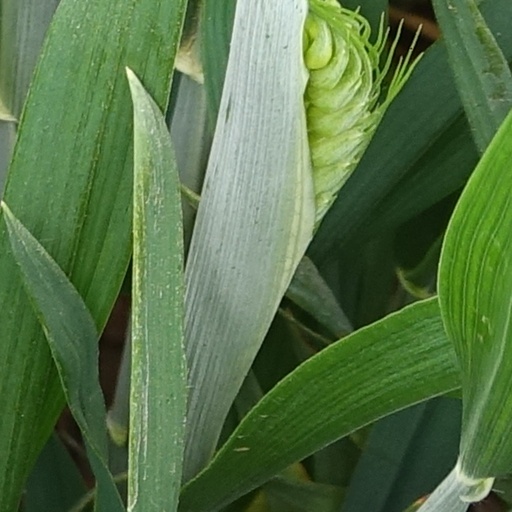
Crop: wheat